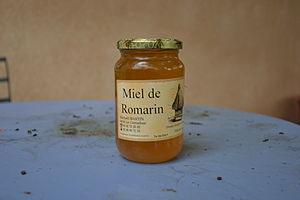
Miel du Contadour, commune du Redortiers
La montagne de Lure est une montagne des Préalpes de Haute-Provence, située dans le département des Alpes-de-Haute-Provence. Elle appartient à la même formation géologique que le plateau d'Albion, qu'elle jouxte, et le mont Ventoux. Cette chaîne s'allonge sur 42 kilomètres de long, culmine au signal de Lure et présente un relief très contrasté entre l'adret calcaire, coupé de combes et de vallons, et l'ubac marneux, où s'accumulent monts et ravins.